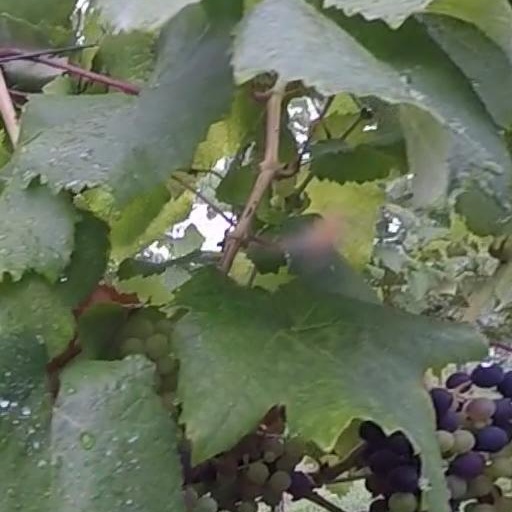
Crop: grape